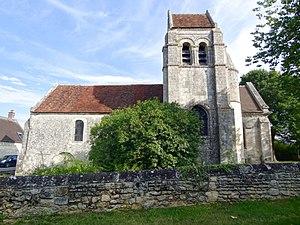
Église Saint-Martin de Noël-Saint-Martin - voir titre.
L'église Saint-Martin est une église catholique paroissiale située au hameau de Noël-Saint-Martin, à Villeneuve-sur-Verberie, dans l'Oise, en France. Elle fait partie de la dotation initiale du prieuré Saint-Martin-des-Champs de Paris en 1096, puis est transmise à sa filiale, le prieuré de Saint-Nicolas-d'Acy, dix ans plus tard. L'église est toutefois de fondation beaucoup plus ancienne, car sa nef est datable de la seconde moitié du XIᵉ siècle, et son clocher du dernier quart du même siècle. La nef, qui était initialement dépourvue de bas-côtés et n'a jamais été voûtée, est la seule sur la rive gauche de l'Oise qui présente un petit appareil régulier en silex, comme fréquemment dans le Beauvaisis. Le clocher, dont l'étage supérieur s'est effondré vers 1660/62, semble copié sur son proche voisin de Rhuis. En tant qu'église de l'une des paroisses les plus petites de l'ancien diocèse de Soissons, qui n'est plus qu'un hameau depuis 1825, l'édifice est de très modestes dimensions.